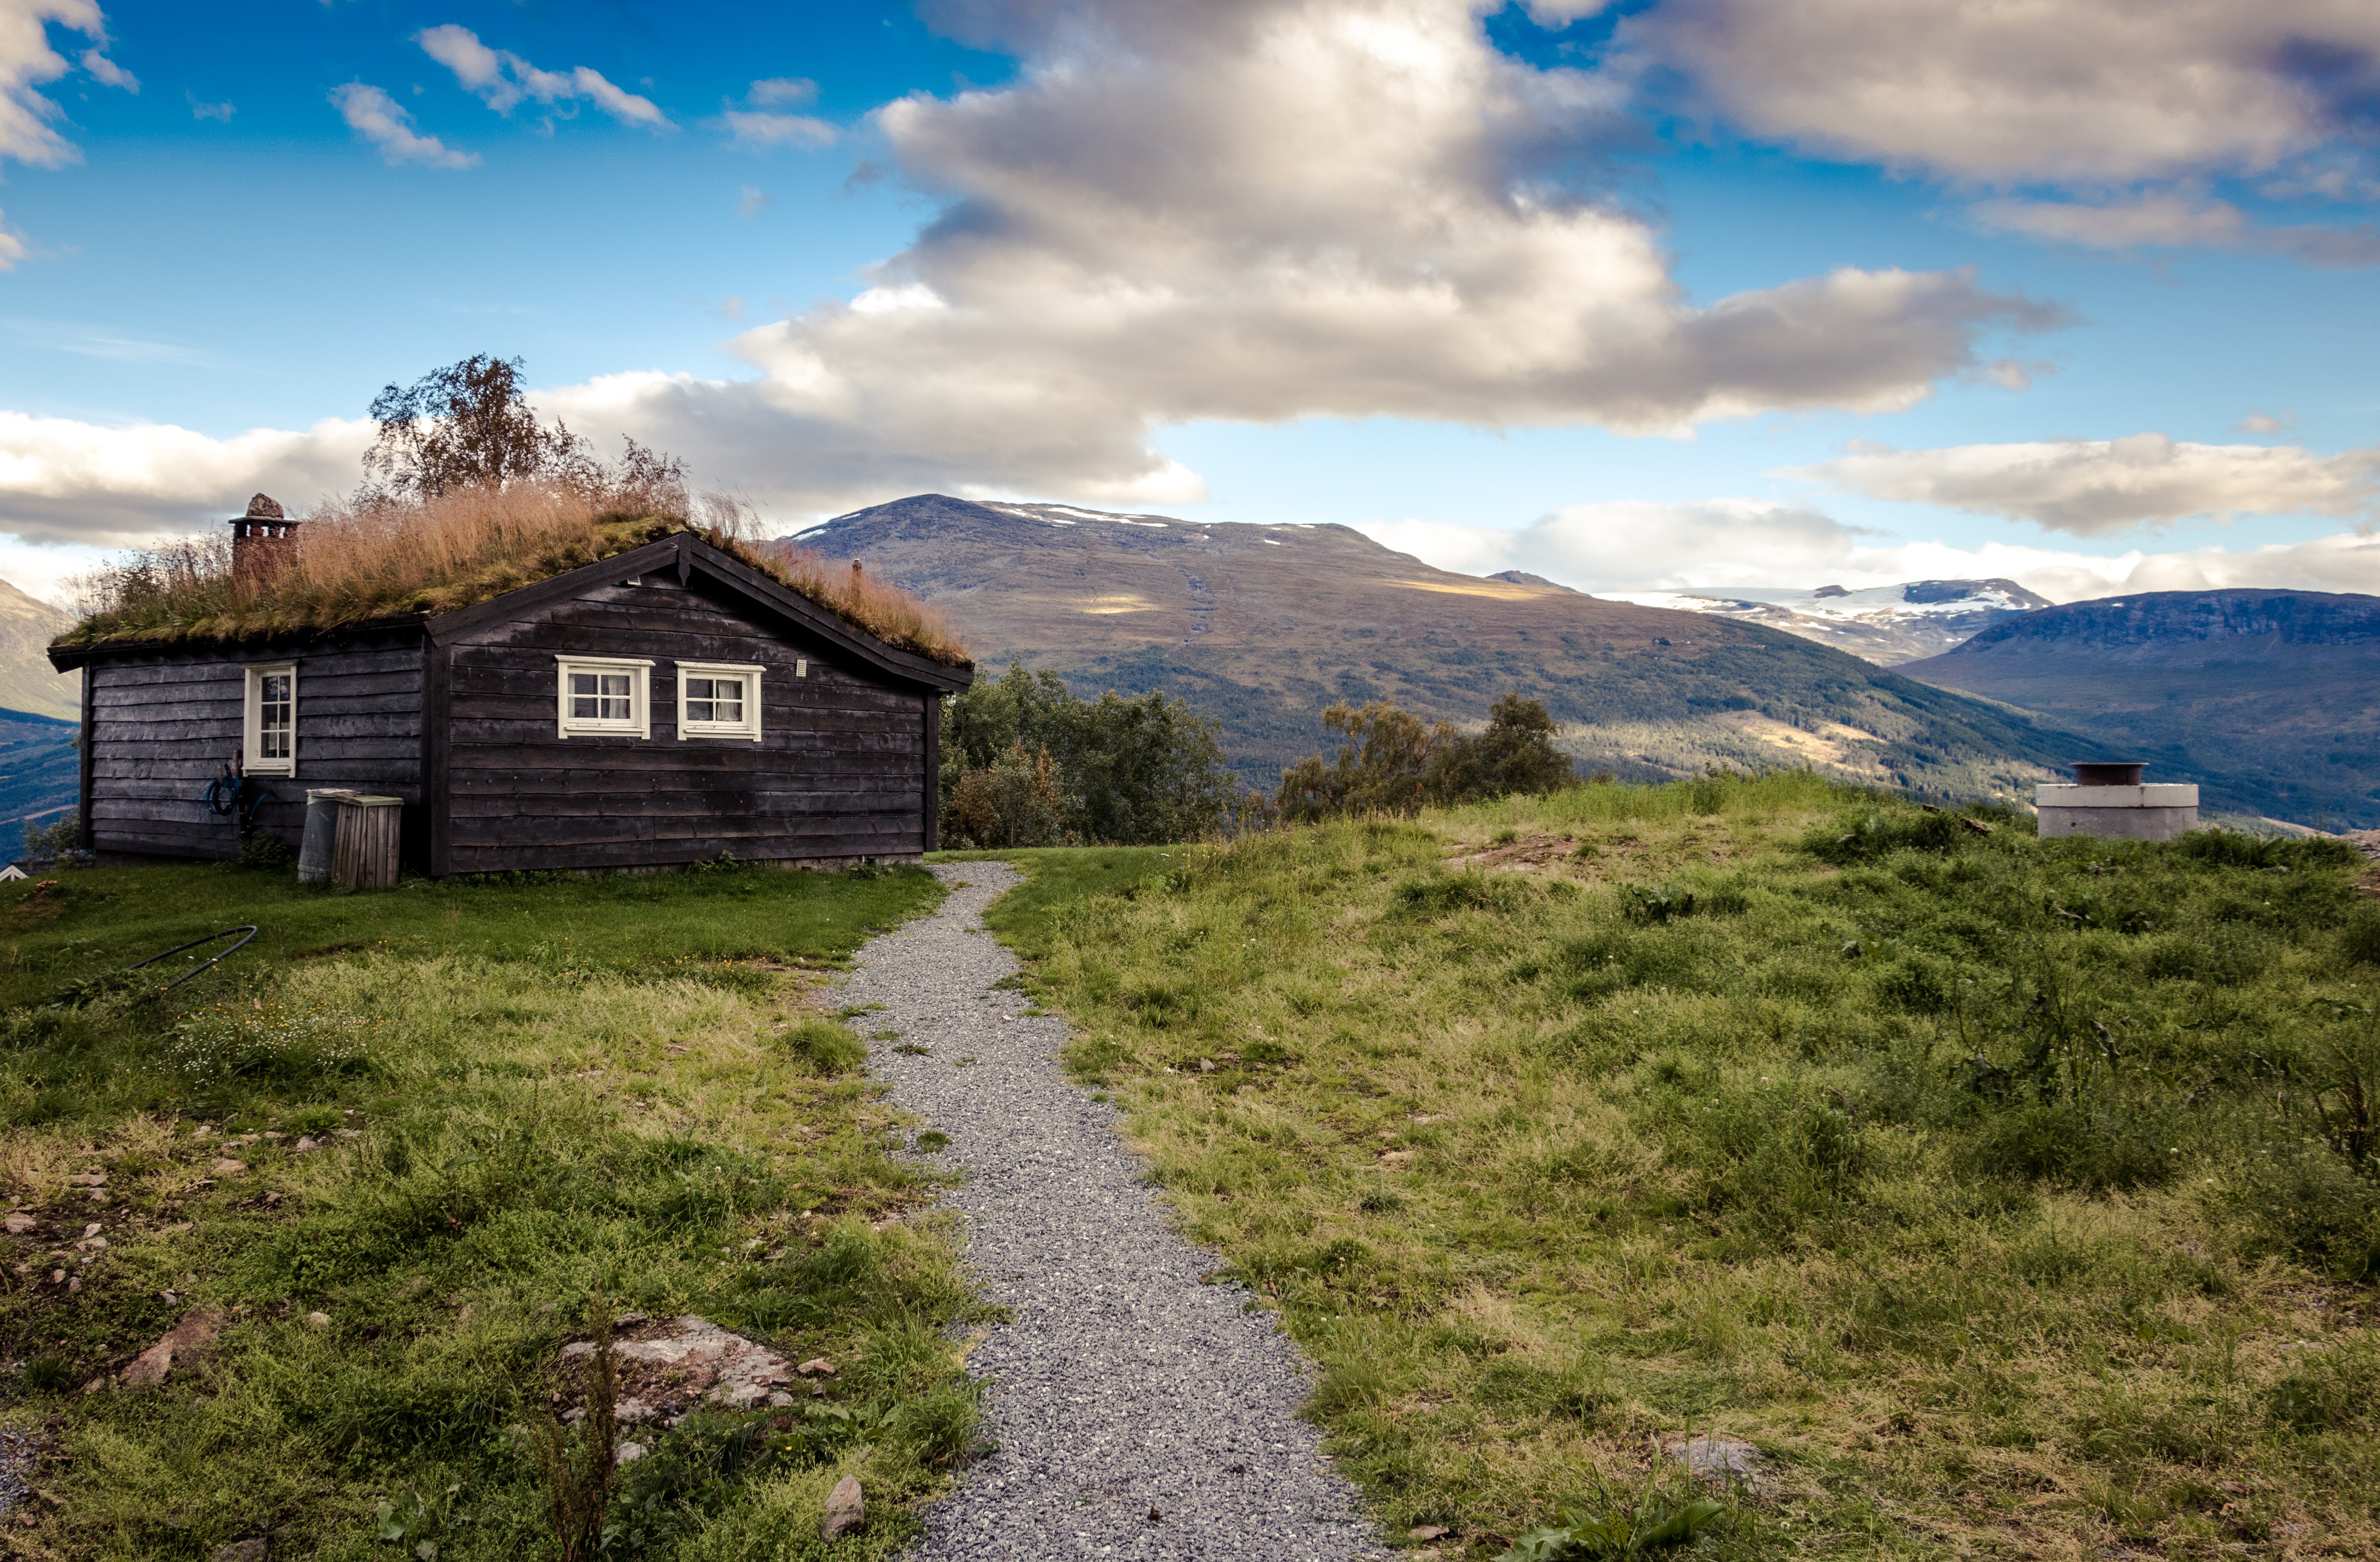
sky, cloud, property, highland, home, cottage, wilderness, mountainous landforms, mountain, house, ridge, hut, log cabin, path, fell, mountain range, real estate, rural area, hill, farmhouse, grassland, croft, grass, land lot, landscape, mount scenery, meteorological phenomenon, national park, tree, meadow, alps, pasture, farm, loch, elevation, prairie